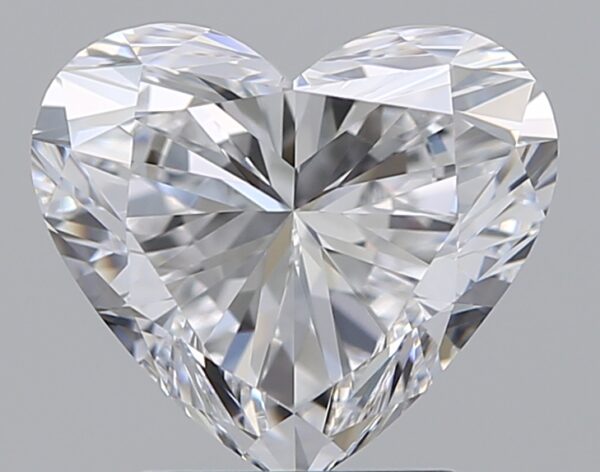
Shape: heart
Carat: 2.13
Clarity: IF
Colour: D
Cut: EX
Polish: EX
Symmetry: EX
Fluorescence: N
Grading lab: GIA
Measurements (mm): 7.95 x 9.03 x 5.04